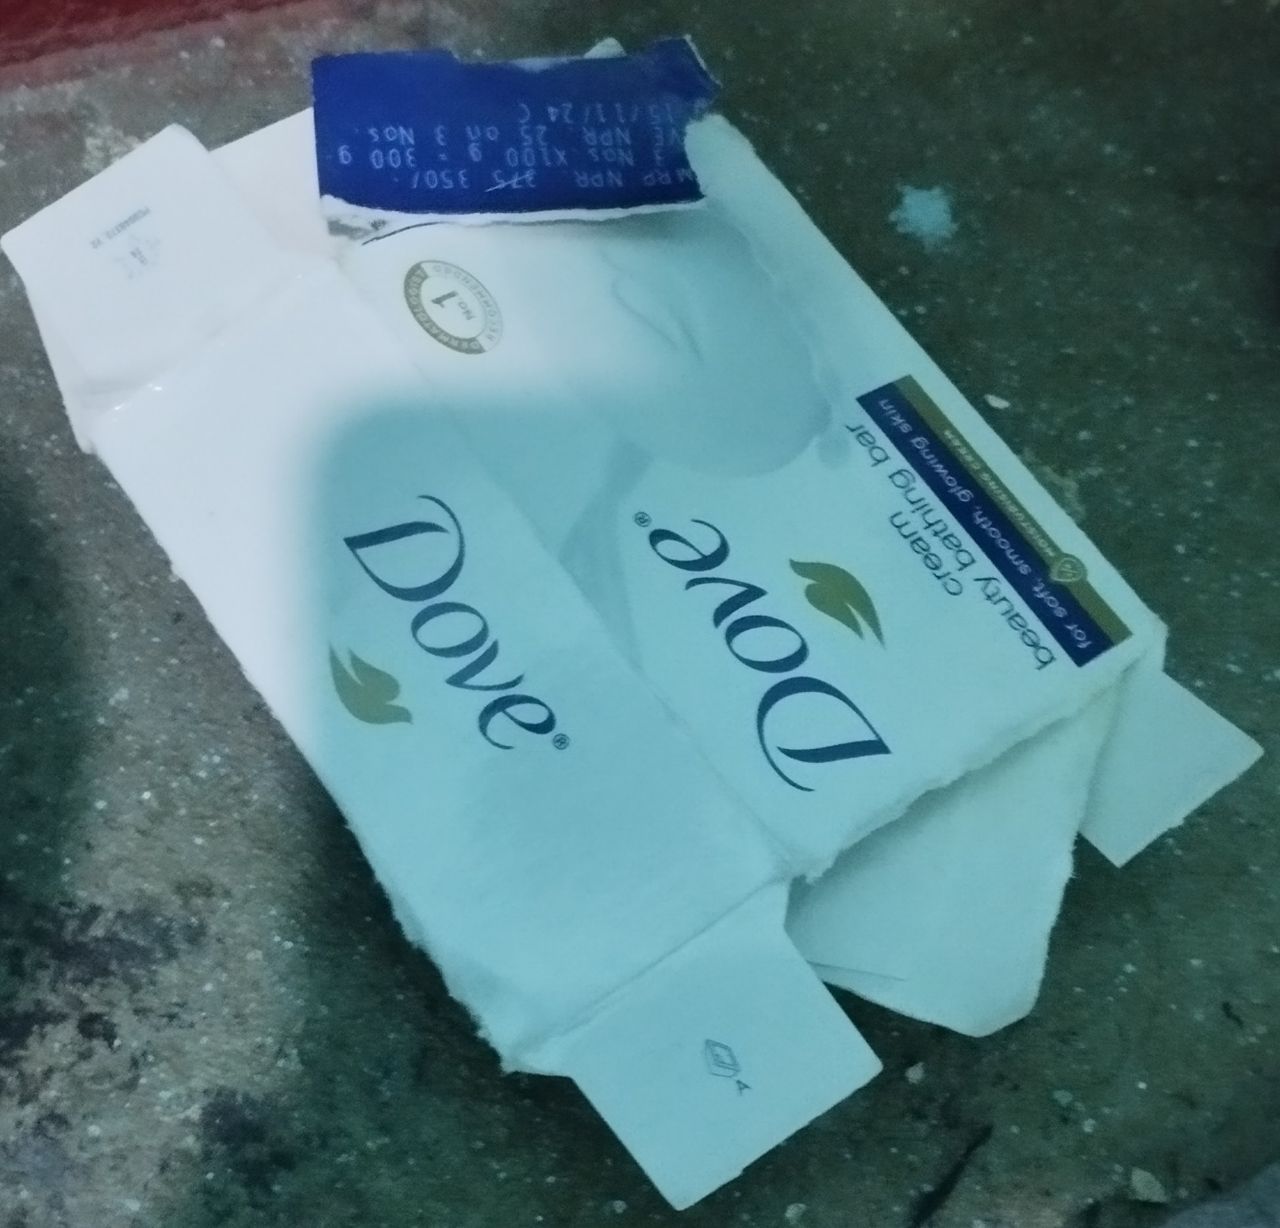
Label: paper